Charles Greely Loring (general)

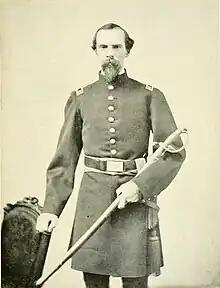

Charles Greely Loring Jr. (December 26, 1828 – August 18, 1902) was an American military officer who attained the rank of brevet major general in the Union Army during the Civil War. He later served as curator and director of the Museum of Fine Arts, Boston.